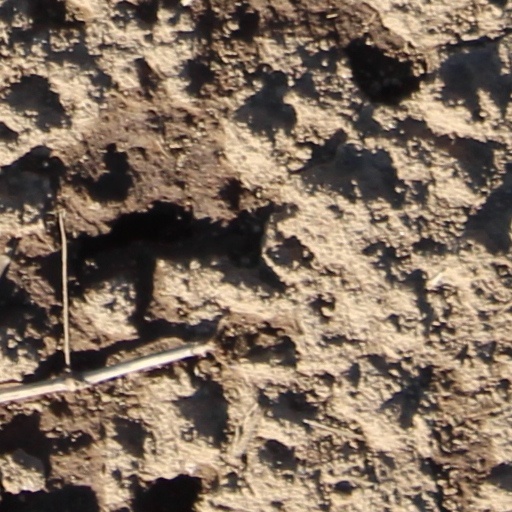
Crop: wheat